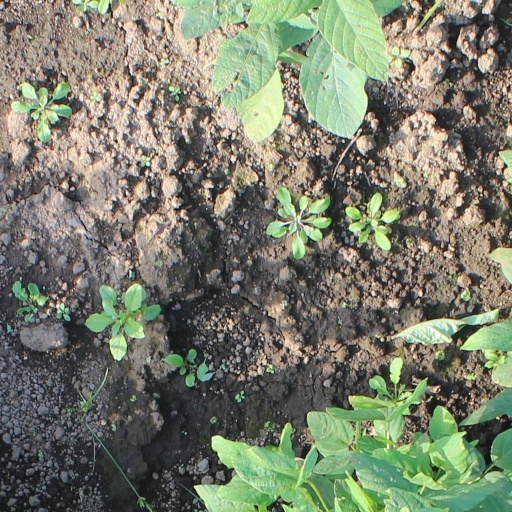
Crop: soybean